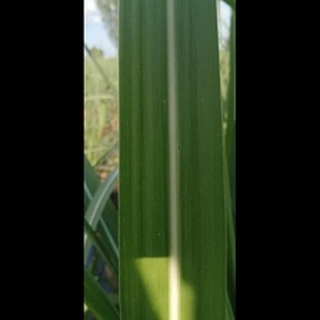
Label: healthy_sugarcane